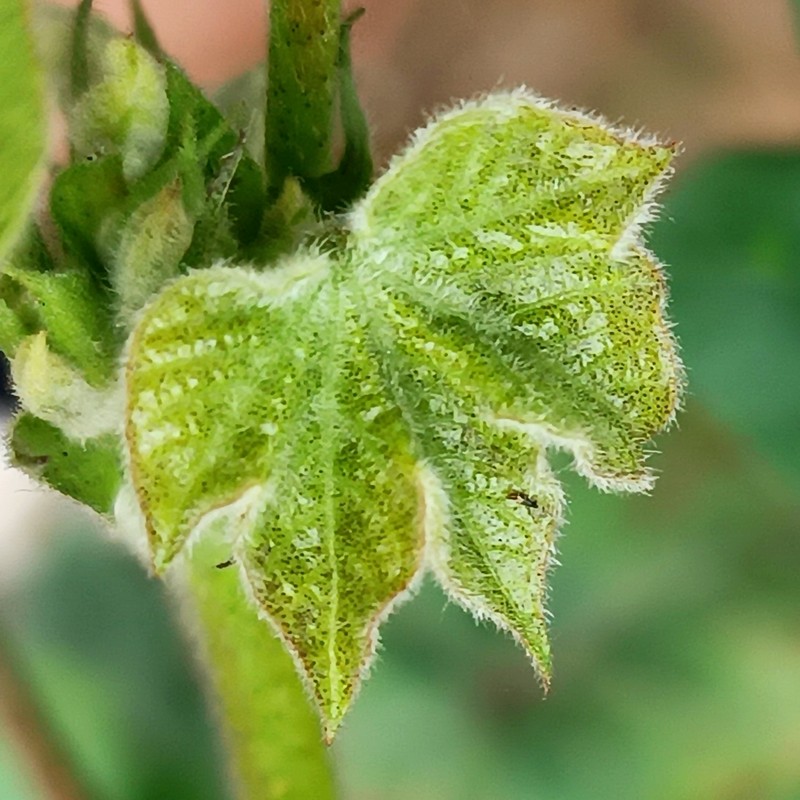
Label: Curl Virus